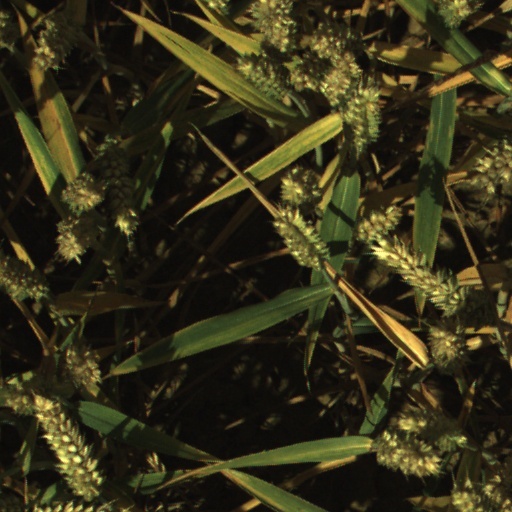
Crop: wheat